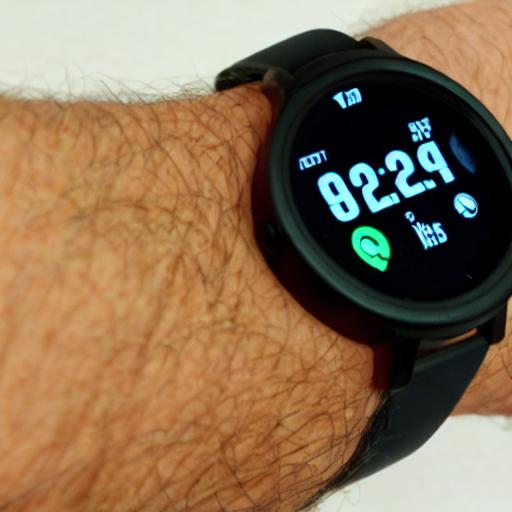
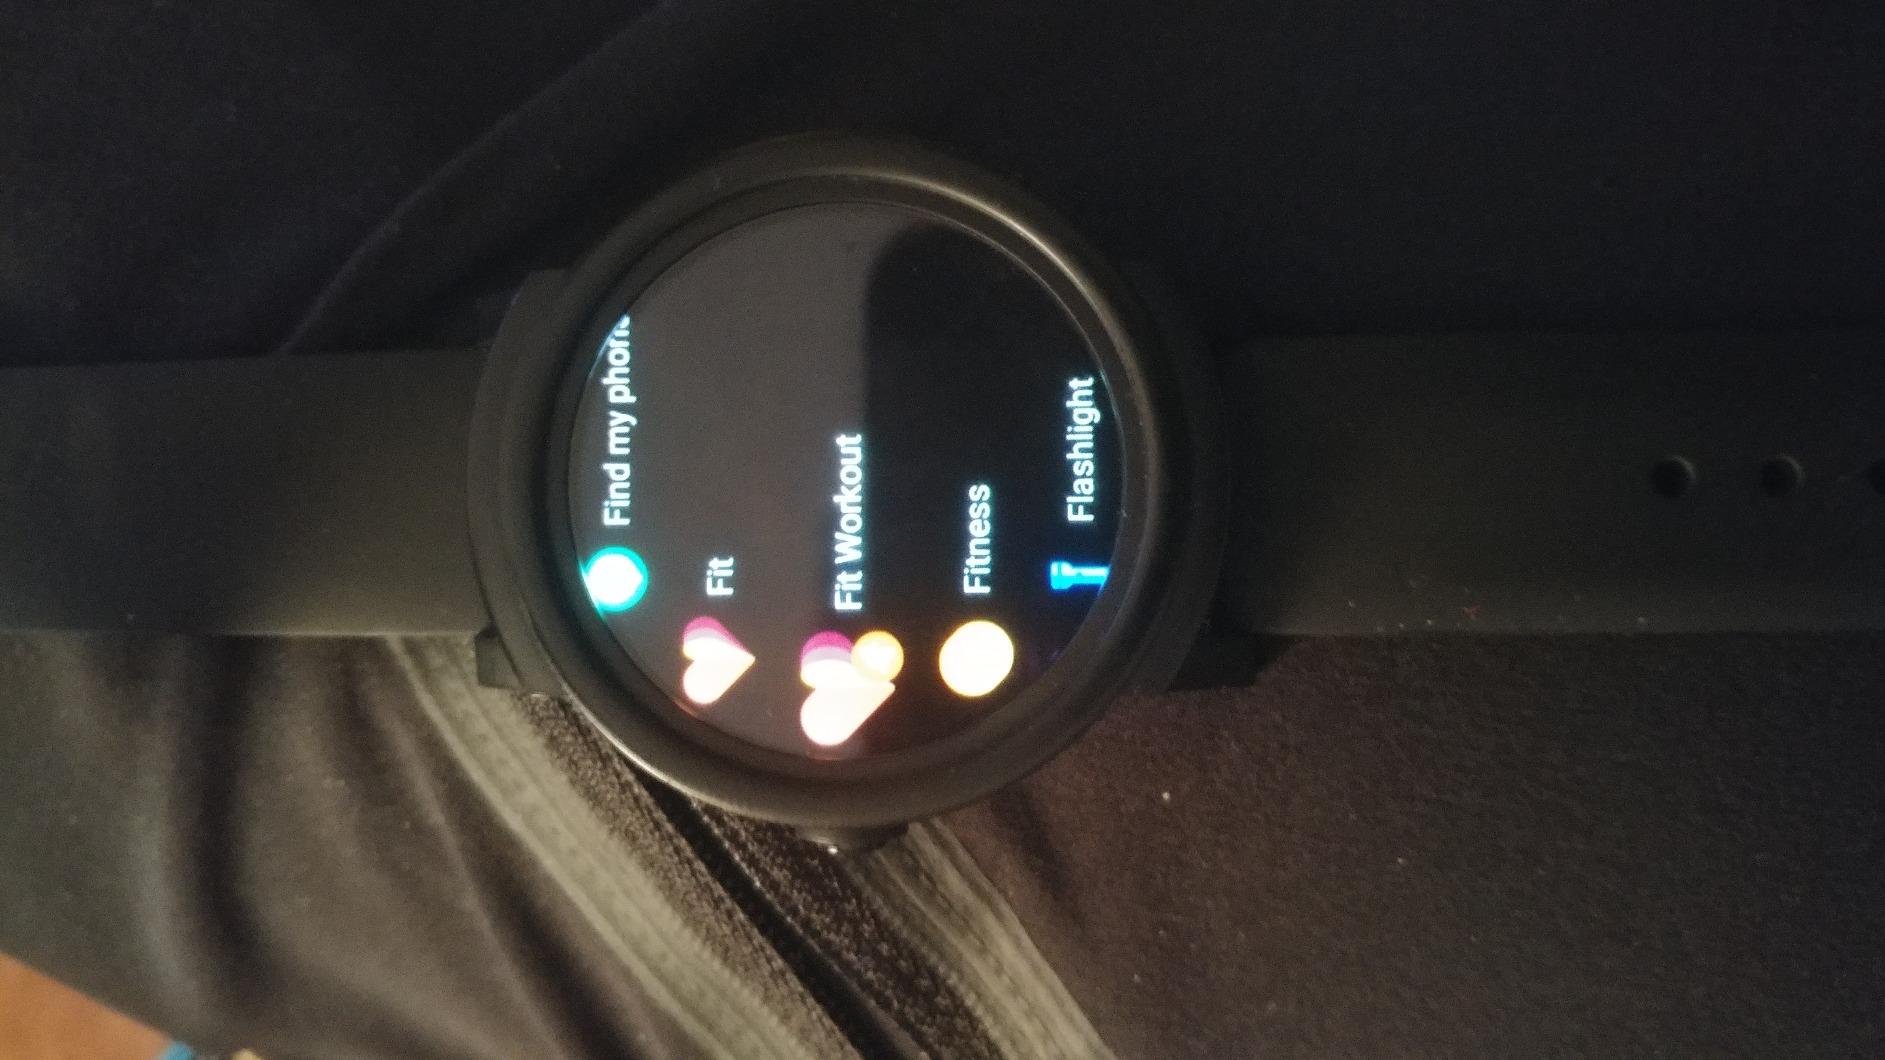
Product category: smartwatch
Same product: no